Jin Liqun

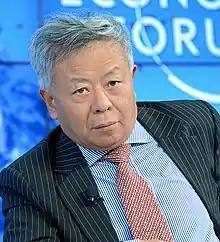
Jin during the World Economic Forum 2013

Jin Liqun (born August 1949) is a Chinese banker who has been serving as the president of the Asian Infrastructure Investment Bank since 2016. Previously, he served as secretary general of the AIIB Interim Multilateral Secretariat from 2014 to 2016, chairman of China International Capital Corporation from 2013 to 2014, chairman of the supervisory board of China Investment Corporation from 2008 to 2013, vice president of the Asian Development Bank from 2003 to 2008, and vice minister of finance of China from 1998 to 2003.